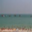
Label: sea